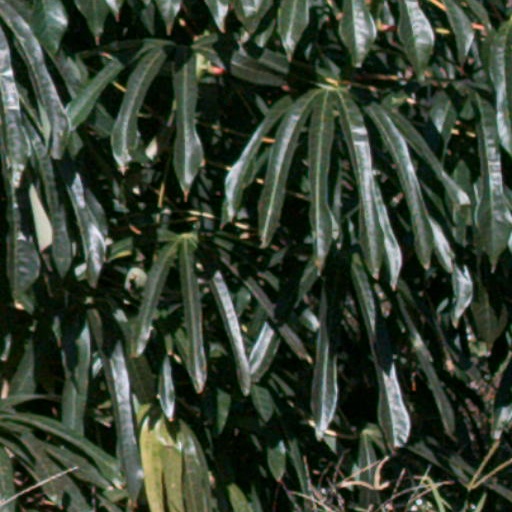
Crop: cassava